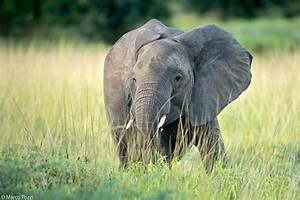
Label: elefante